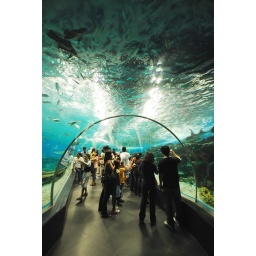
walking underneath the ocean